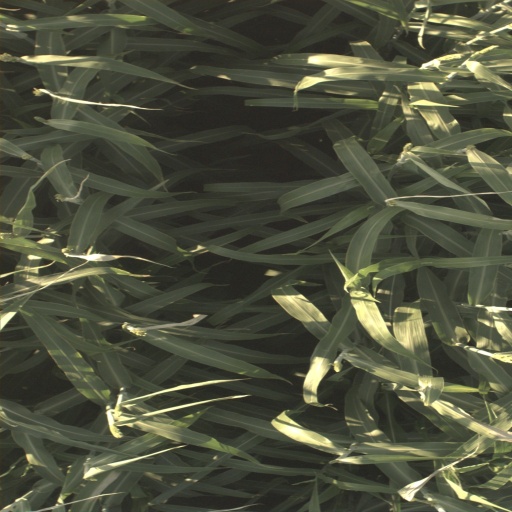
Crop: sorghum